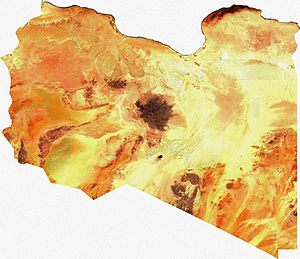
Libyen / Geografi / Libyen-ørkenen
Satellitbillede af Libyen.
Libyen, officielt Staten Libyen er et land i Nordafrika. Det ligger med middelhavskysten i nord, og grænser mod Egypten i øst, Sudan i sydøst, Tchad og Niger i syd, og Algeriet og Tunesien i vest. Libyen er med sine 1,8 millioner km² Afrikas fjerdestørste land målt i areal, og det 16. største i verden. Af Libyens 5,7 millioner indbyggere bor 1,7 millioner i hovedstaden Tripoli. Landet er traditionelt inddelt i Tripolitania, Fezzan og Cyrenaika.